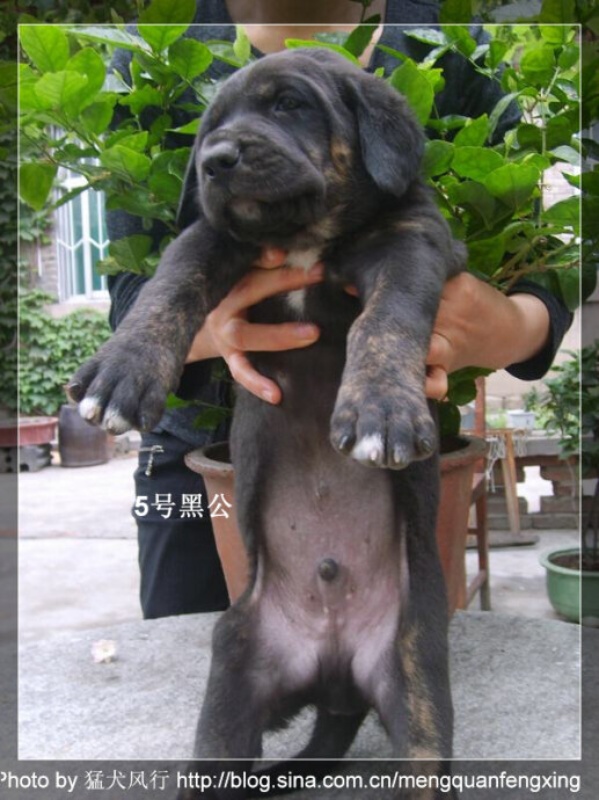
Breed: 220-n000032-Fila_Braziliero